Pepper-box

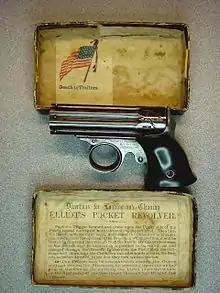
A Remington Zig-Zag, the precursor to the more famous Elliot pepperbox produced in the 1860s and 1870s.

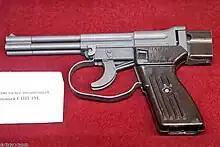
A Russian SPP-1 underwater pistol

The pepperbox experienced a kind of "revival" in the late 19th century as a short, easily concealable pocket pistol that used pinfire cartridges. The five-barrel 9.6mm caliber 1861 Feilitzenre pistol was almost accepted as the standard officer sidearm for the Swedish Army.